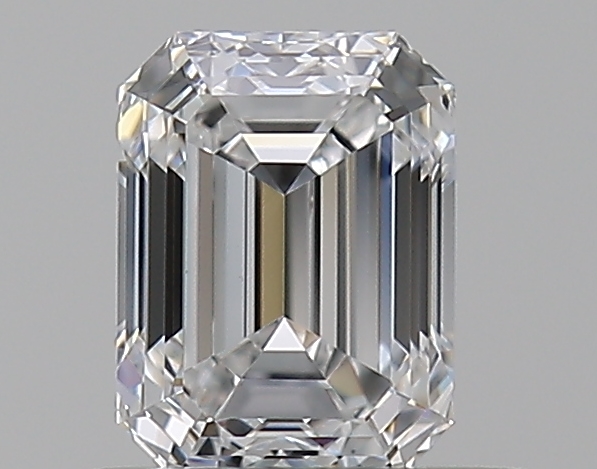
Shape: emerald
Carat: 0.5
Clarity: VS1
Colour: D
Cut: VG
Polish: EX
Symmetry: VG
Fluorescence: F
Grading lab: GIA
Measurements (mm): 5.07 x 3.82 x 2.67